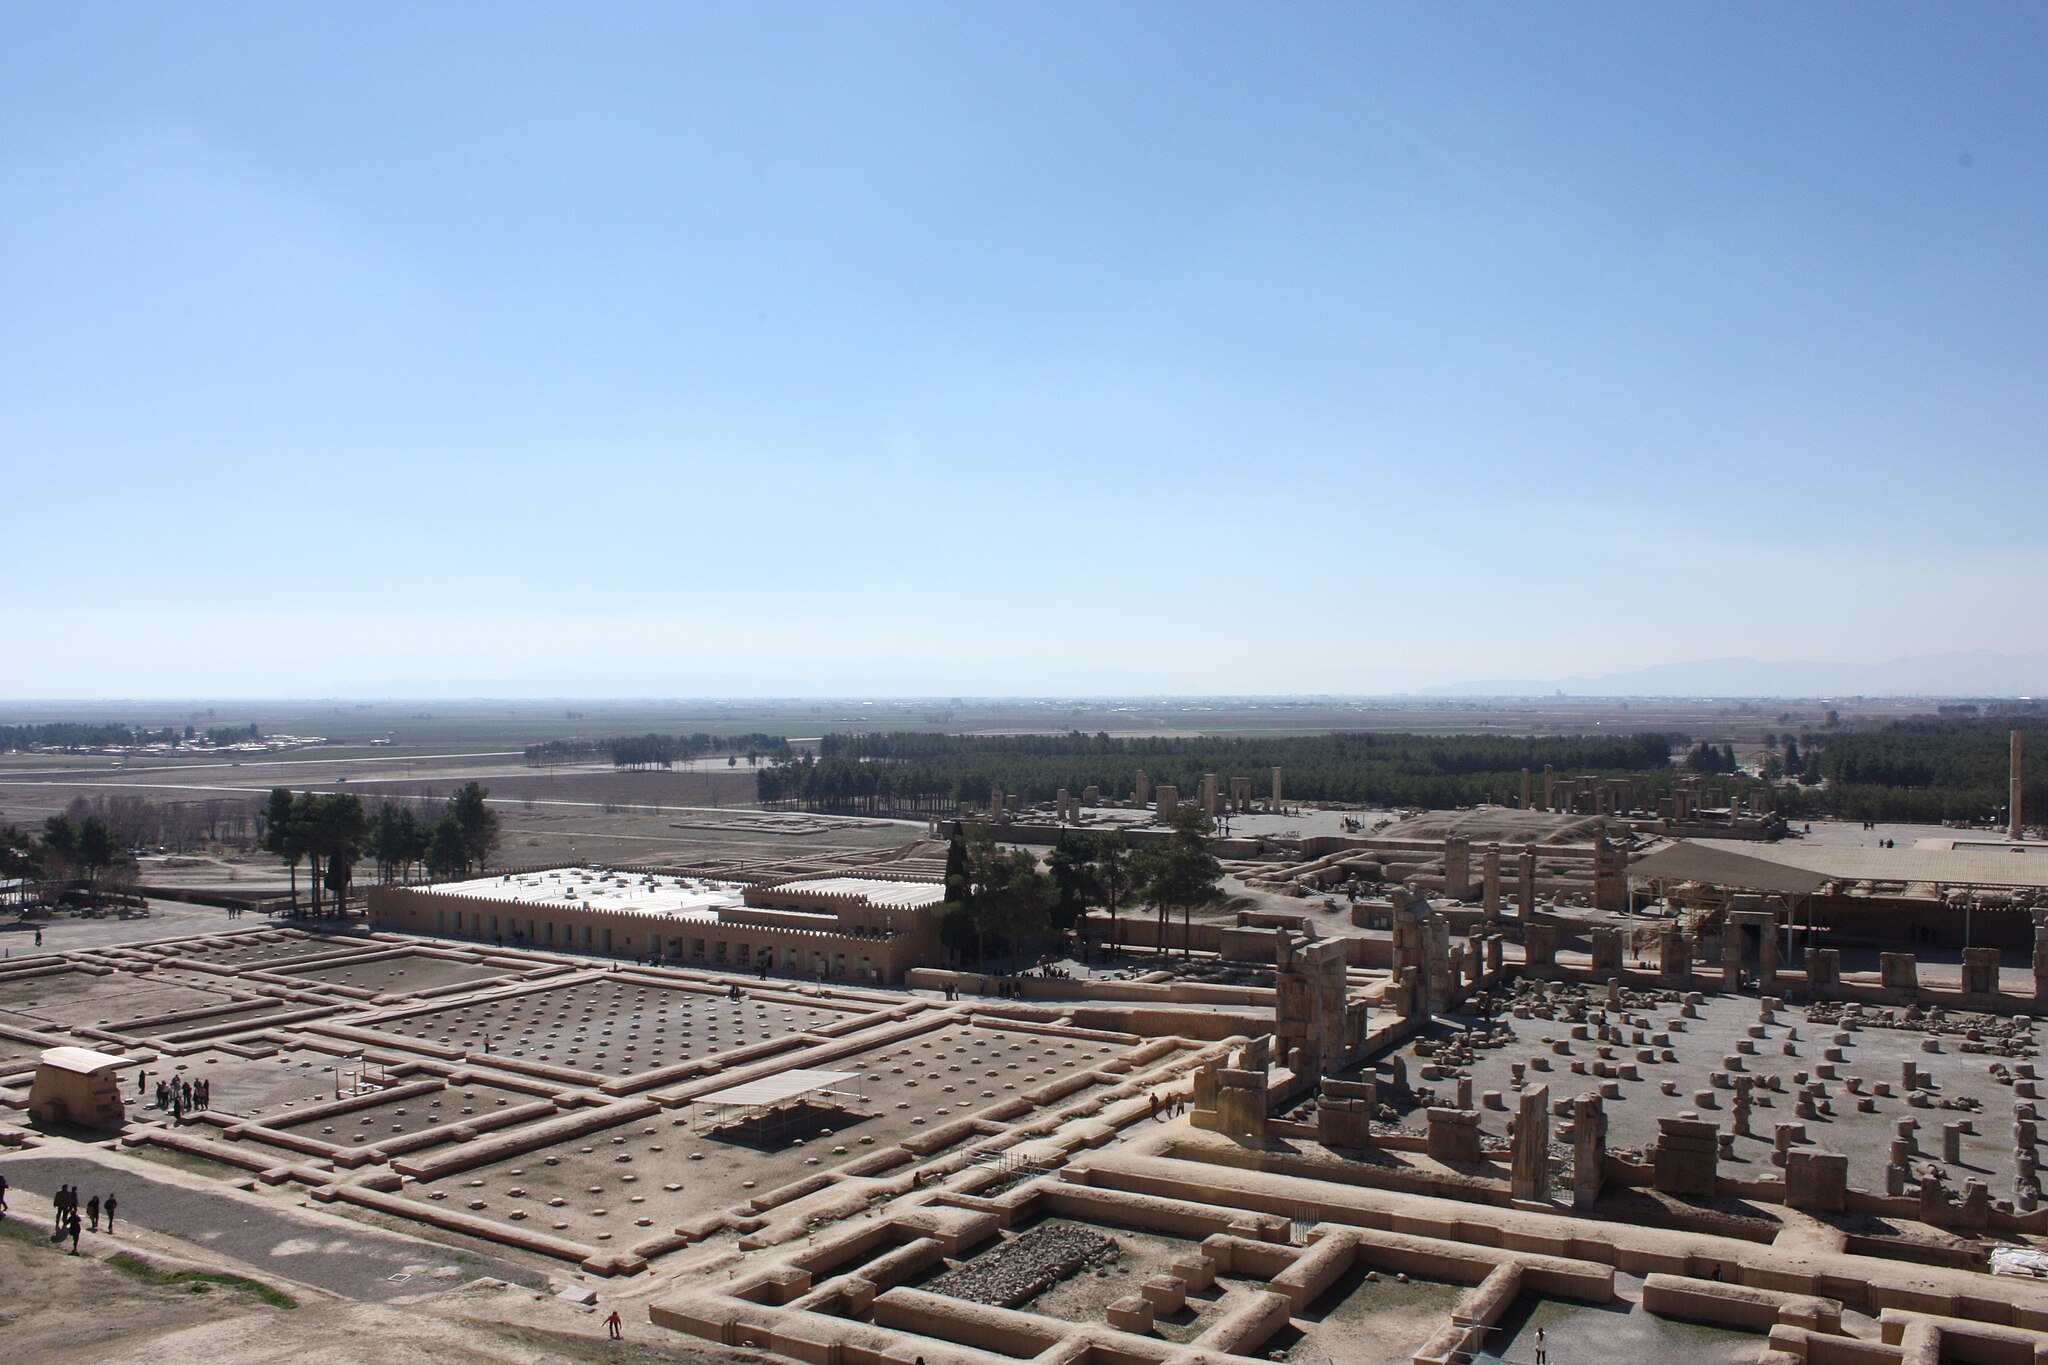
Title: Takhtejamshid 1233
Description: Persepolis in Shiraz
Date: 2009-04-03
Categories: GFDL, Taken with Canon EOS 450D, License migration redundant, Self-published work, General views of Persepolis